Haigerloch research reactor

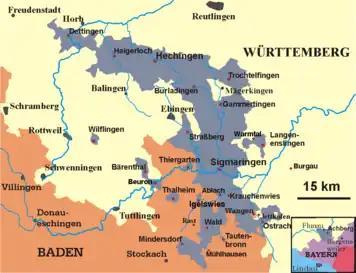
Map of the Hohenzollern lands

The Haigerloch research reactor was a German nuclear research facility. It was built in a rock cellar in Hohenzollerischen Lande, Haigerloch early in 1945 as part of the German nuclear program during World War II.